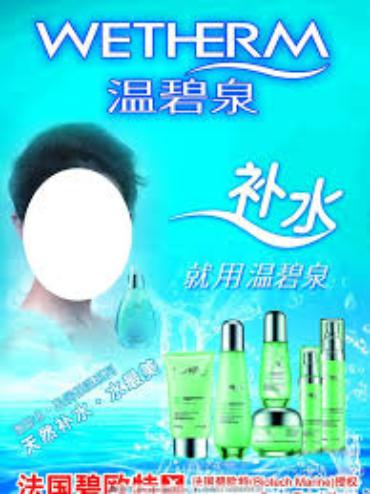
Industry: Necessities